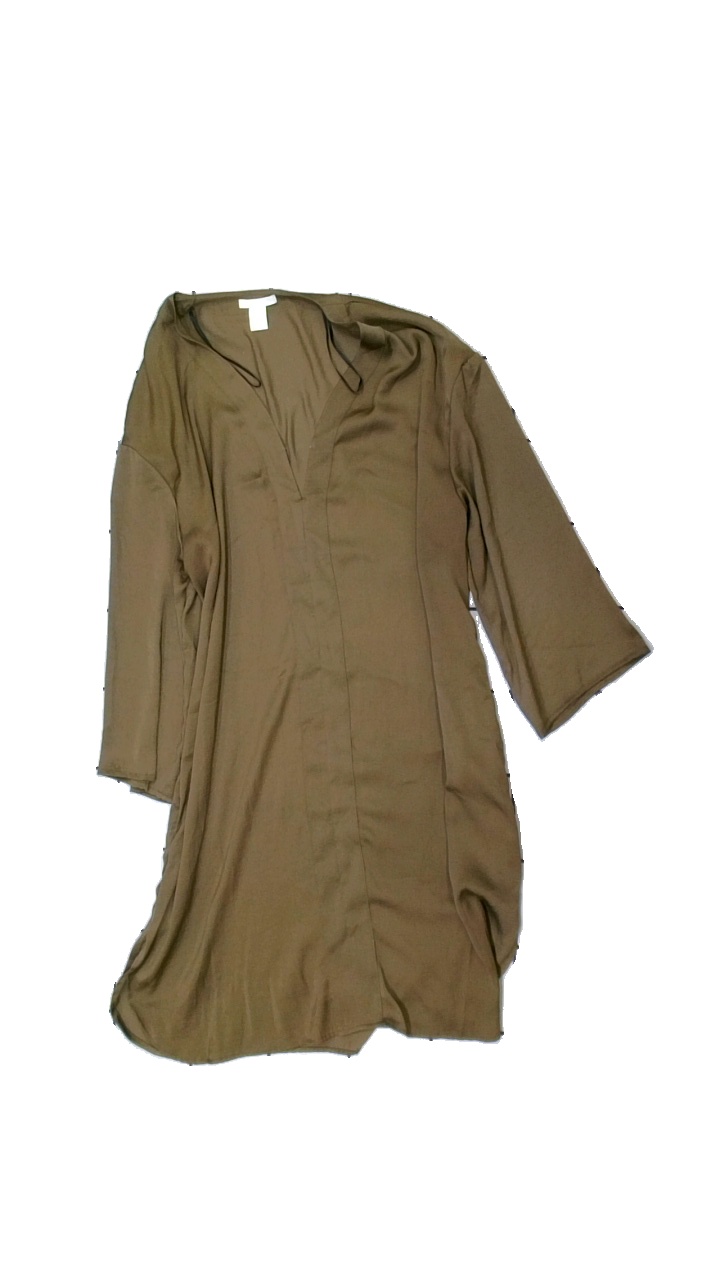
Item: Dress (Ladies)
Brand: H&m
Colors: Brown
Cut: Regular
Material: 100% cotton
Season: All
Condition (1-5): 4
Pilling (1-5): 4
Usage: Reuse
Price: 50-100